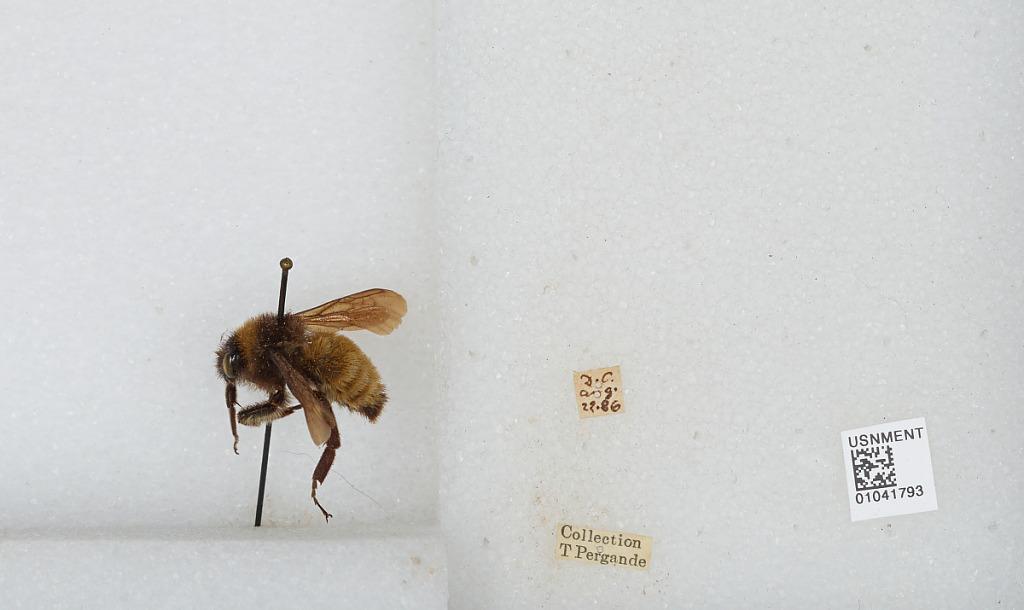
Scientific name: Bombus sp.
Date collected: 1886-8-22
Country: United States
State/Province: District of Columbia
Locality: Washington
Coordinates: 38.9047, -77.0164